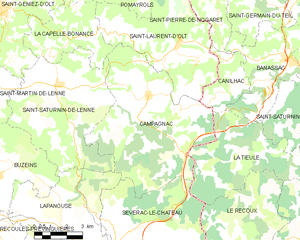
Campagnac en occitan Campanhac, est une commune française, située dans le département de l'Aveyron en région Occitanie.